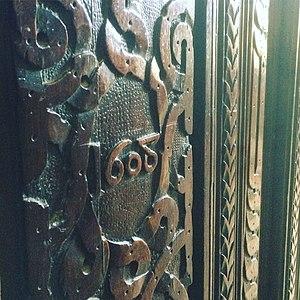
photographie d'un meuble de style ""renaissance"", daté de 1608, conservé au Manoir du Clap"
Le Manoir du Clap, est situé sur le territoire de la commune de La Cerlangue, Seine-Maritime, au lieu-dit « Le Clap ». Le lieu comporte le manoir, donnant encore à voir les vestiges de la bâtisse du XVIᵉ siècle, et plusieurs autres bâtiments.